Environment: real
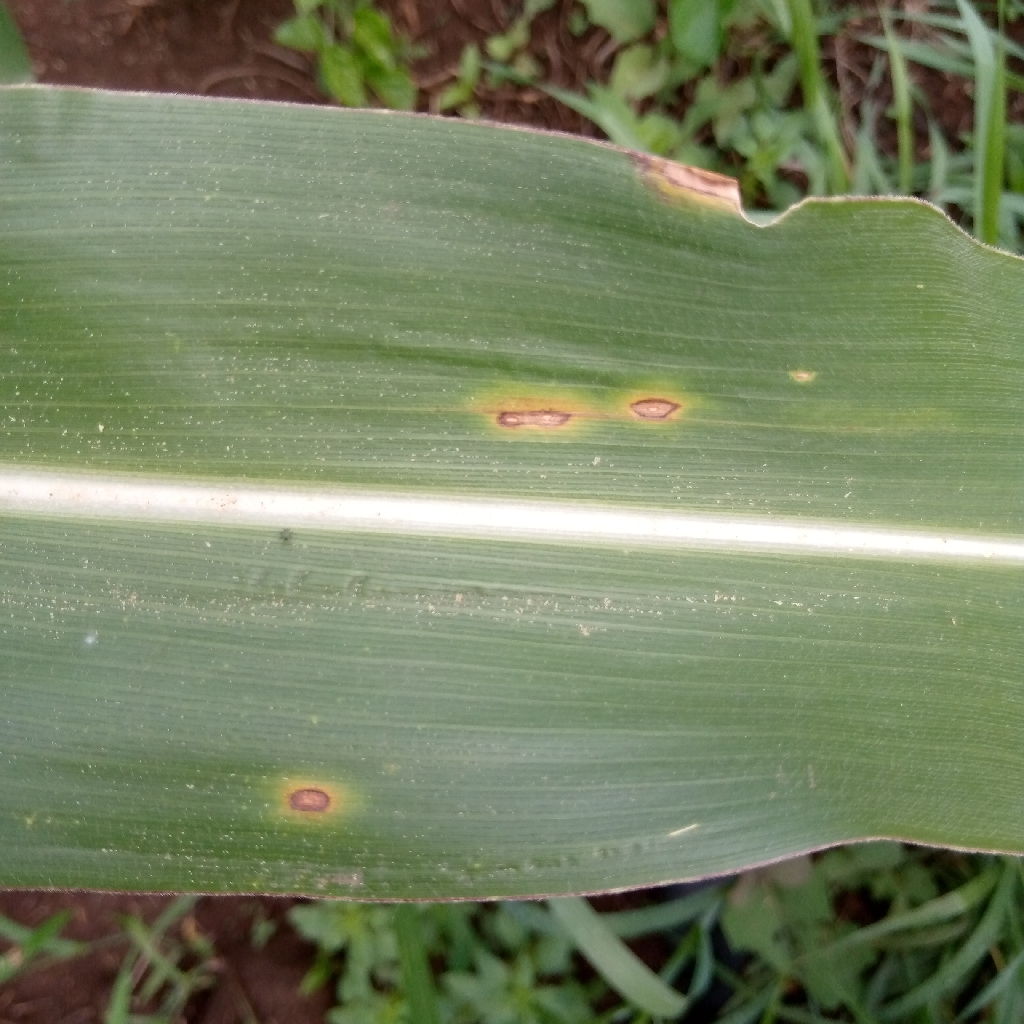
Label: northern_corn_leaf_blight